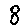
Label: 8